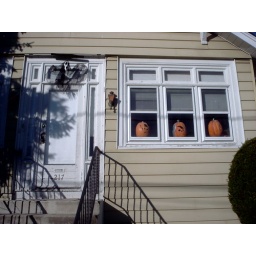
the everpresent plastic carved pumpkinsnotice the goul hanging over the door